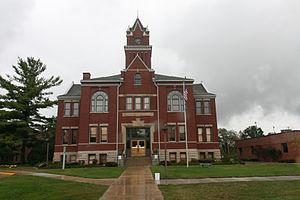
Le Comté d'Antrim est un comté situé dans le nord de la péninsule inférieure de l'État du Michigan. Son siège est à Bellaire. Selon le recensement de 2000, sa population est de 23 110 habitants.